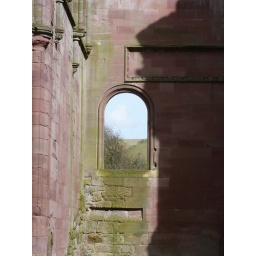
Arched window in the north transept wall with view of hills beyond.